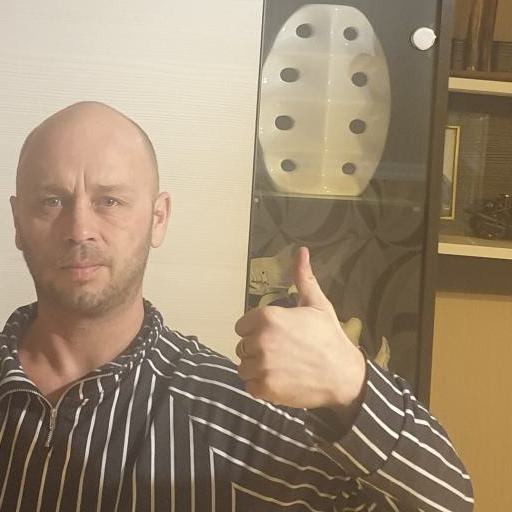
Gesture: like